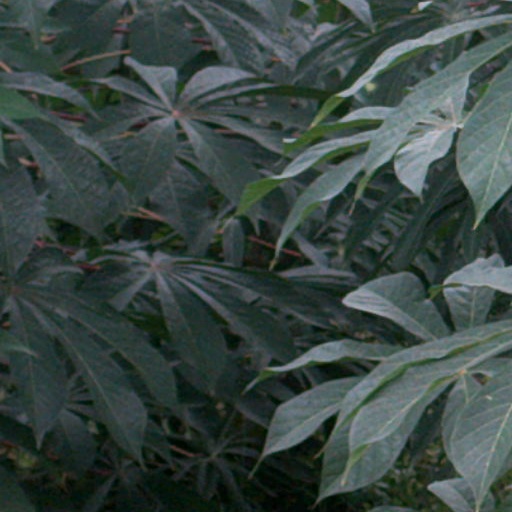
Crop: cassava